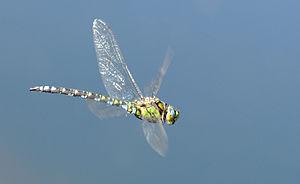
Æschne bleue
La Légende de la forêt est un film d'animation japonais réalisé en 1987 par Osamu Tezuka et son studio, Tezuka Productions.